Skywalker family

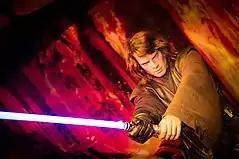
Anakin Skywalker (also known as Darth Vader), patriarch of the family.

The Skywalker family is a fictional legendary human family in the "Star Wars" franchise. Within the series' fictional universe, the Skywalkers are presented as a bloodline with strong inherent capabilities related to the Force and sometimes lightsaber skills. Luke Skywalker, his twin sister Princess Leia Organa, and their father, Darth Vader, are central characters in the original "Star Wars" film trilogy. Darth Vader, in his previous identity as Anakin Skywalker, is a lead character in the prequel film trilogy and so is his wife and the twins' mother, Padmé Amidala; while his mother, Shmi, is a minor character in the first and second films respectively. Leia and Han Solo's son, Ben Solo, renamed himself Kylo Ren and is the main antagonist in the sequel film trilogy, while they and Luke serve as supporting characters. Shmi, Padmé, and Han are the only members who are not Force-sensitive. The Skywalker bloodline, alongside the Palpatine bloodline, are the two bloodlines that are the strongest with the Force.